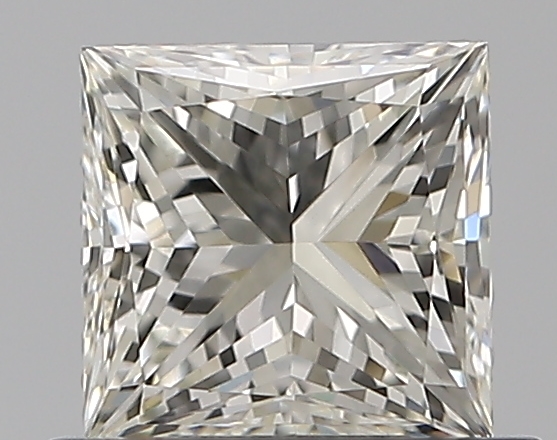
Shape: princess
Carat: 0.7
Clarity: VVS1
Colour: J
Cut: VG
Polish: EX
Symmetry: VG
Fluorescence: N
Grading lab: GIA
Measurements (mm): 4.78 x 4.7 x 3.57